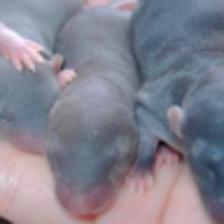
Label: NonHuman